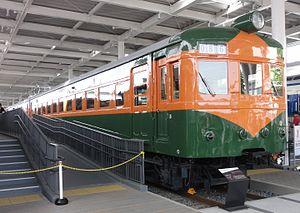
Le Kyoto Railway Museum, anciennement Umekoji Steam Locomotive Museum, est un musée ferroviaire situé dans l'arrondissement de Shimogyō-ku à Kyoto, au Japon.